Sky position (RA, Dec in degrees): 340.437, -0.8113
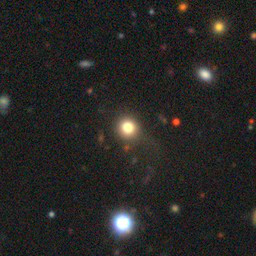
Galaxy morphology: Round Smooth Galaxies